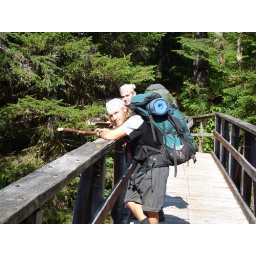
A bridge over a narrow granite canyon through which runs a pumping creak/